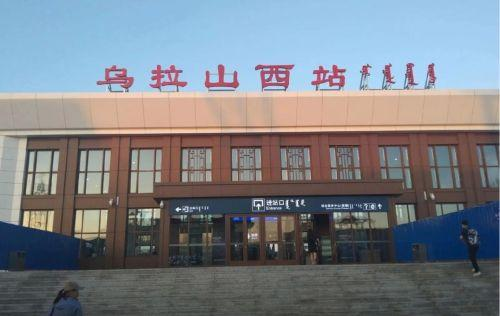
地标名称：乌拉山西站
所在城市：巴彦淖尔市·乌拉特前旗